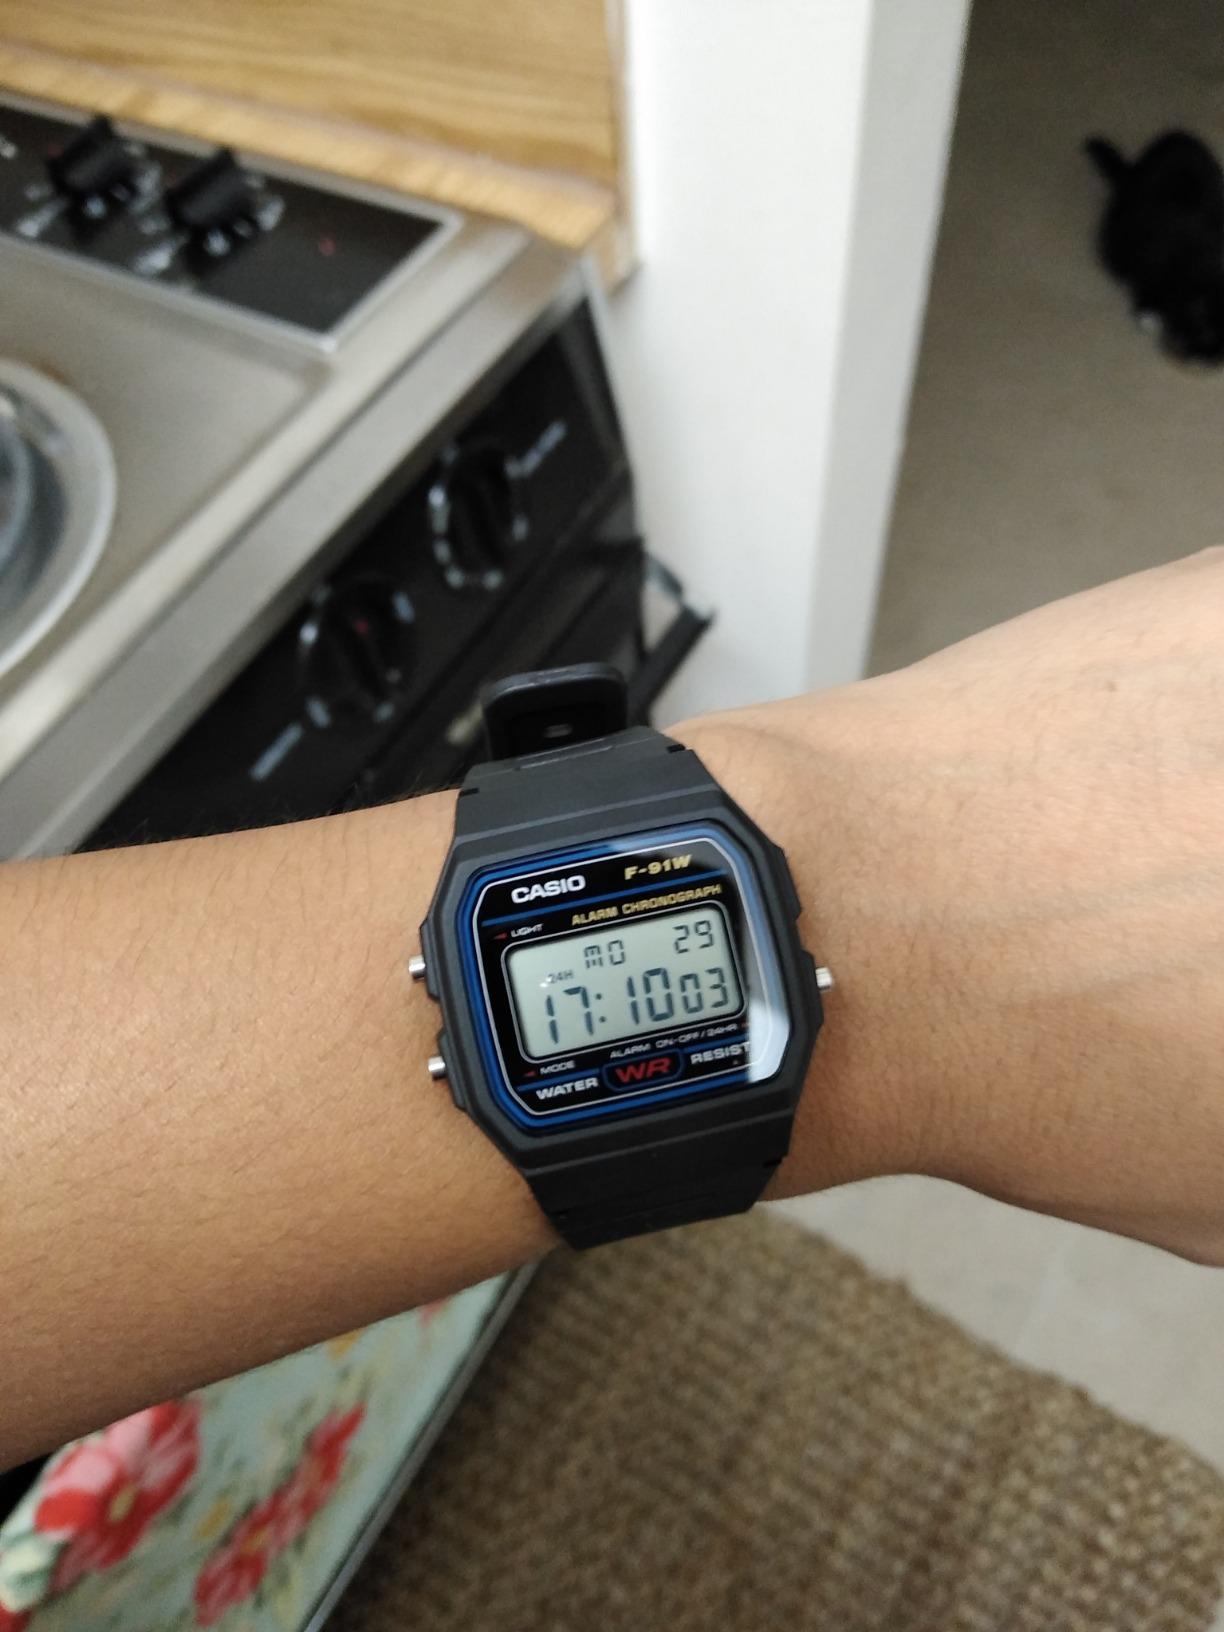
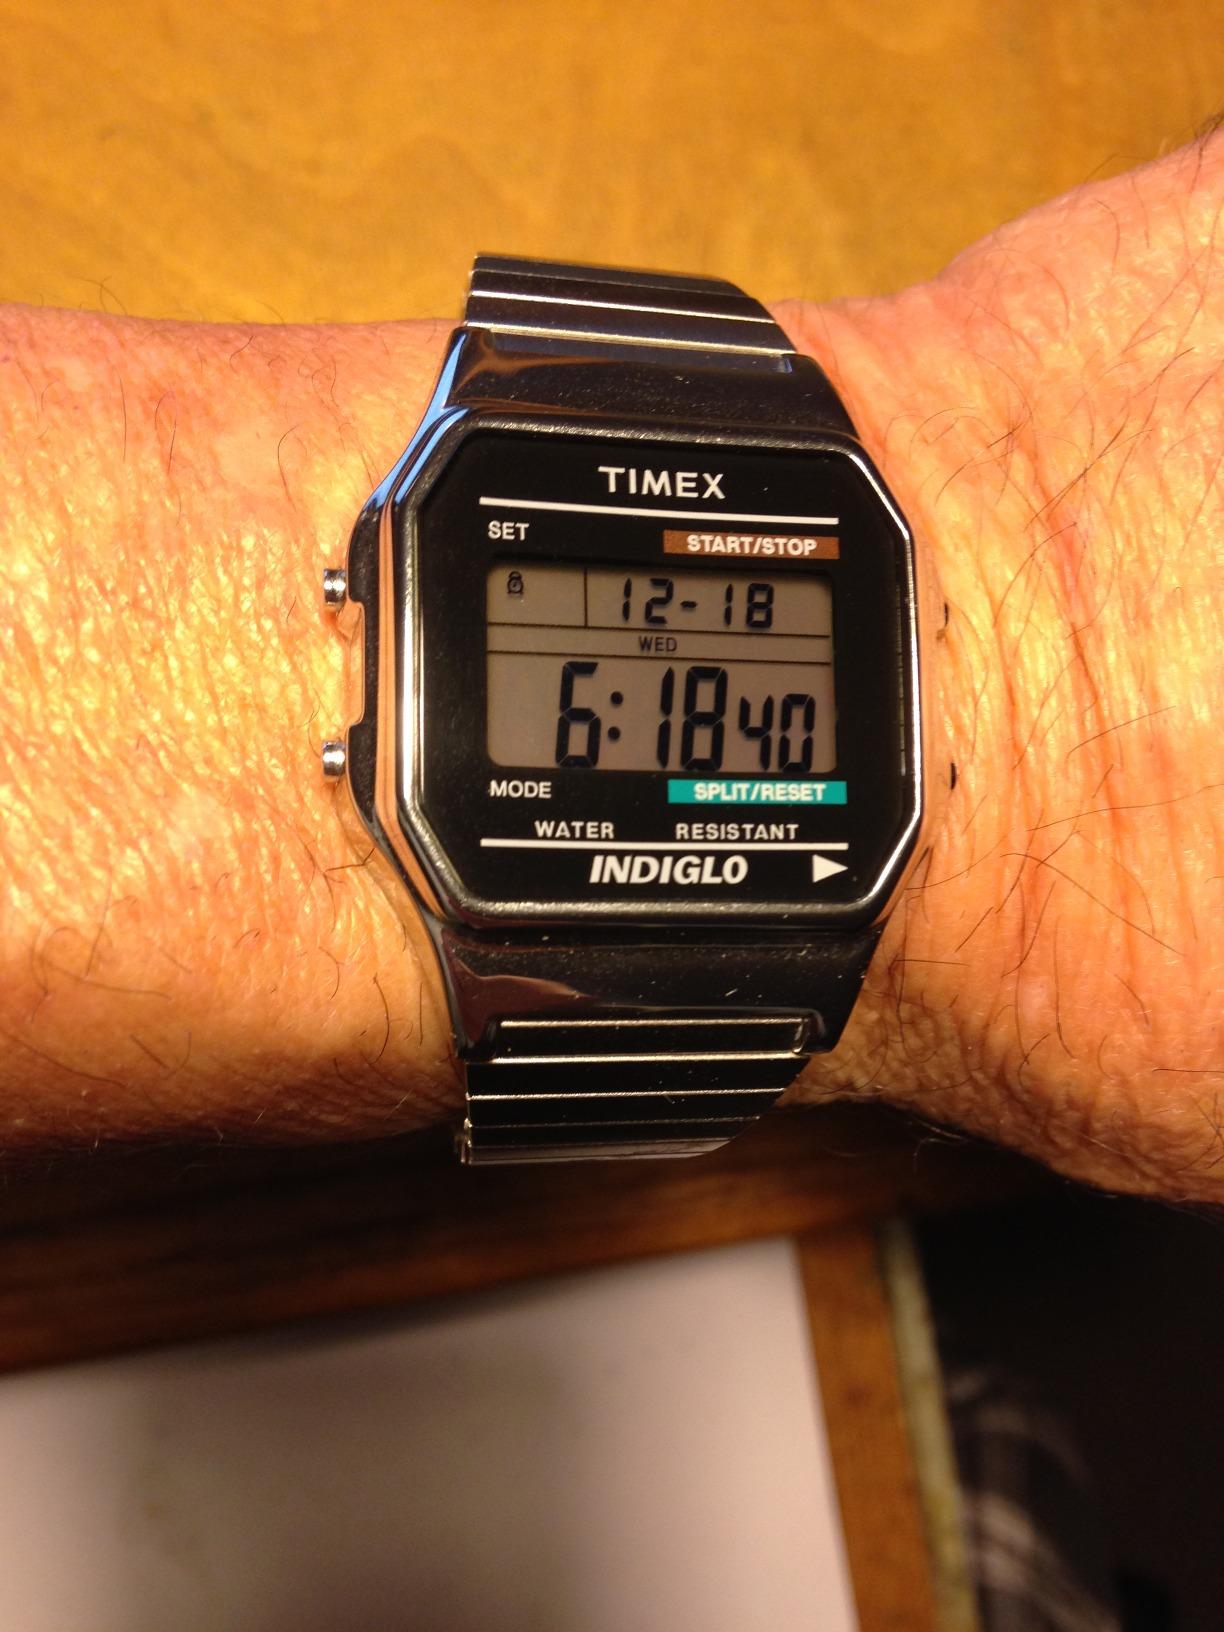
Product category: accessories_watch
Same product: no